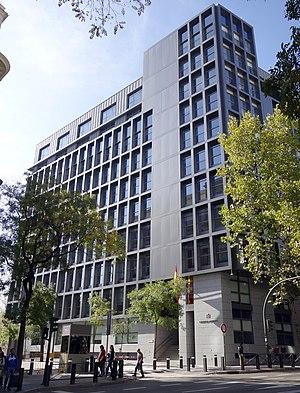
Siège de l’Audiencia Nacional (Audience nationale), à Madrid
Valtònyc, de son vrai nom Josep Miquel Arenas Beltran, né le 18 décembre 1993 à Sa Pobla dans l'île de Majorque, surnommé L'Enfant terrible, est un rappeur majorquin d'expression catalane.
Ana Mato Adrover [ˈana ˈmato aðɾoˈβɛɾ] est une femme politique espagnole, membre du Parti populaire, née le 24 septembre 1959 à Madrid.
L’Audience nationale est un tribunal espagnol à compétence nationale. Elle a son siège à Madrid.